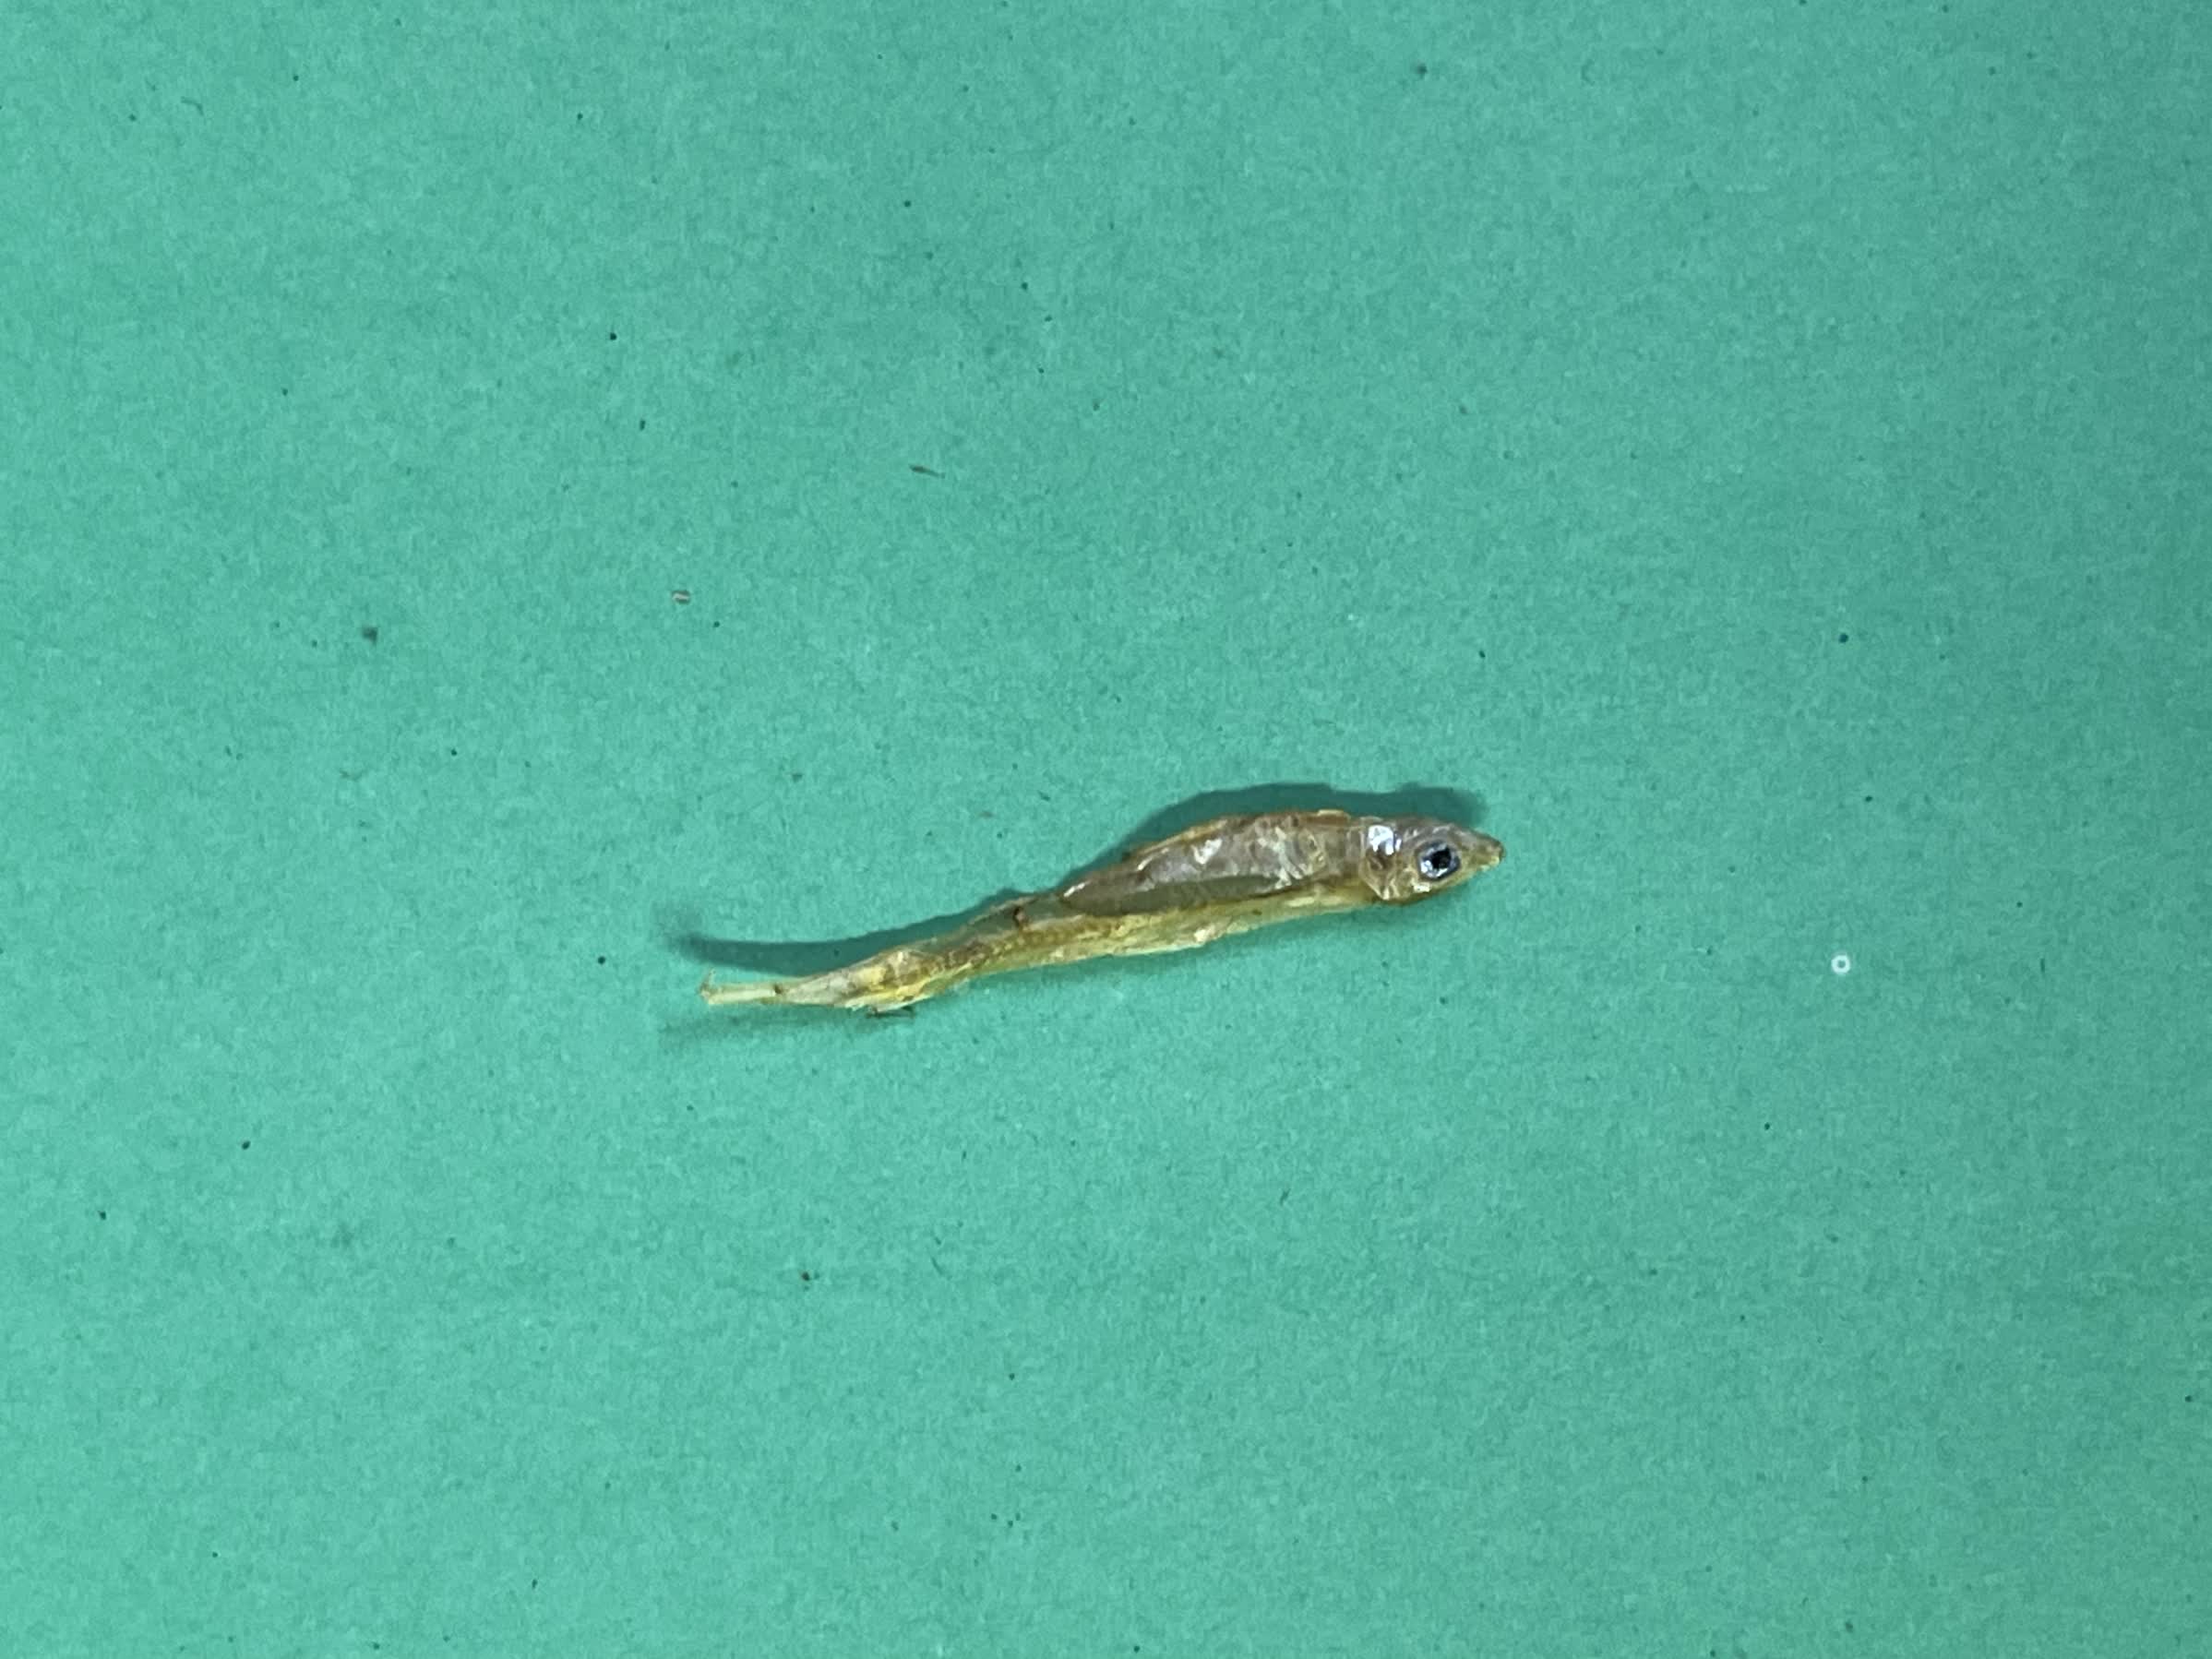
Species: kachki